Redemptoris Mater Chapel

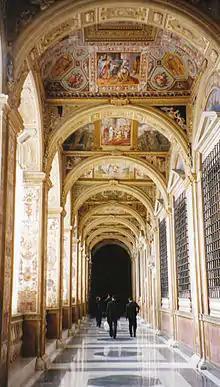
The entrance hallway leading into the chapel itself. The Apostolic Palace, Vatican.

The Redemptoris Mater Chapel (Latin for "Mother of the Redeemer") formerly known as Matilde Chapel, is a Roman Catholic chapel located on the second floor of the Apostolic Palace in Vatican City. Located just outside the doors of the papal apartments, the chapel is notable for its various mosaics similar to early Byzantine religious artwork, and is reserved for the exclusive use of the Pope.